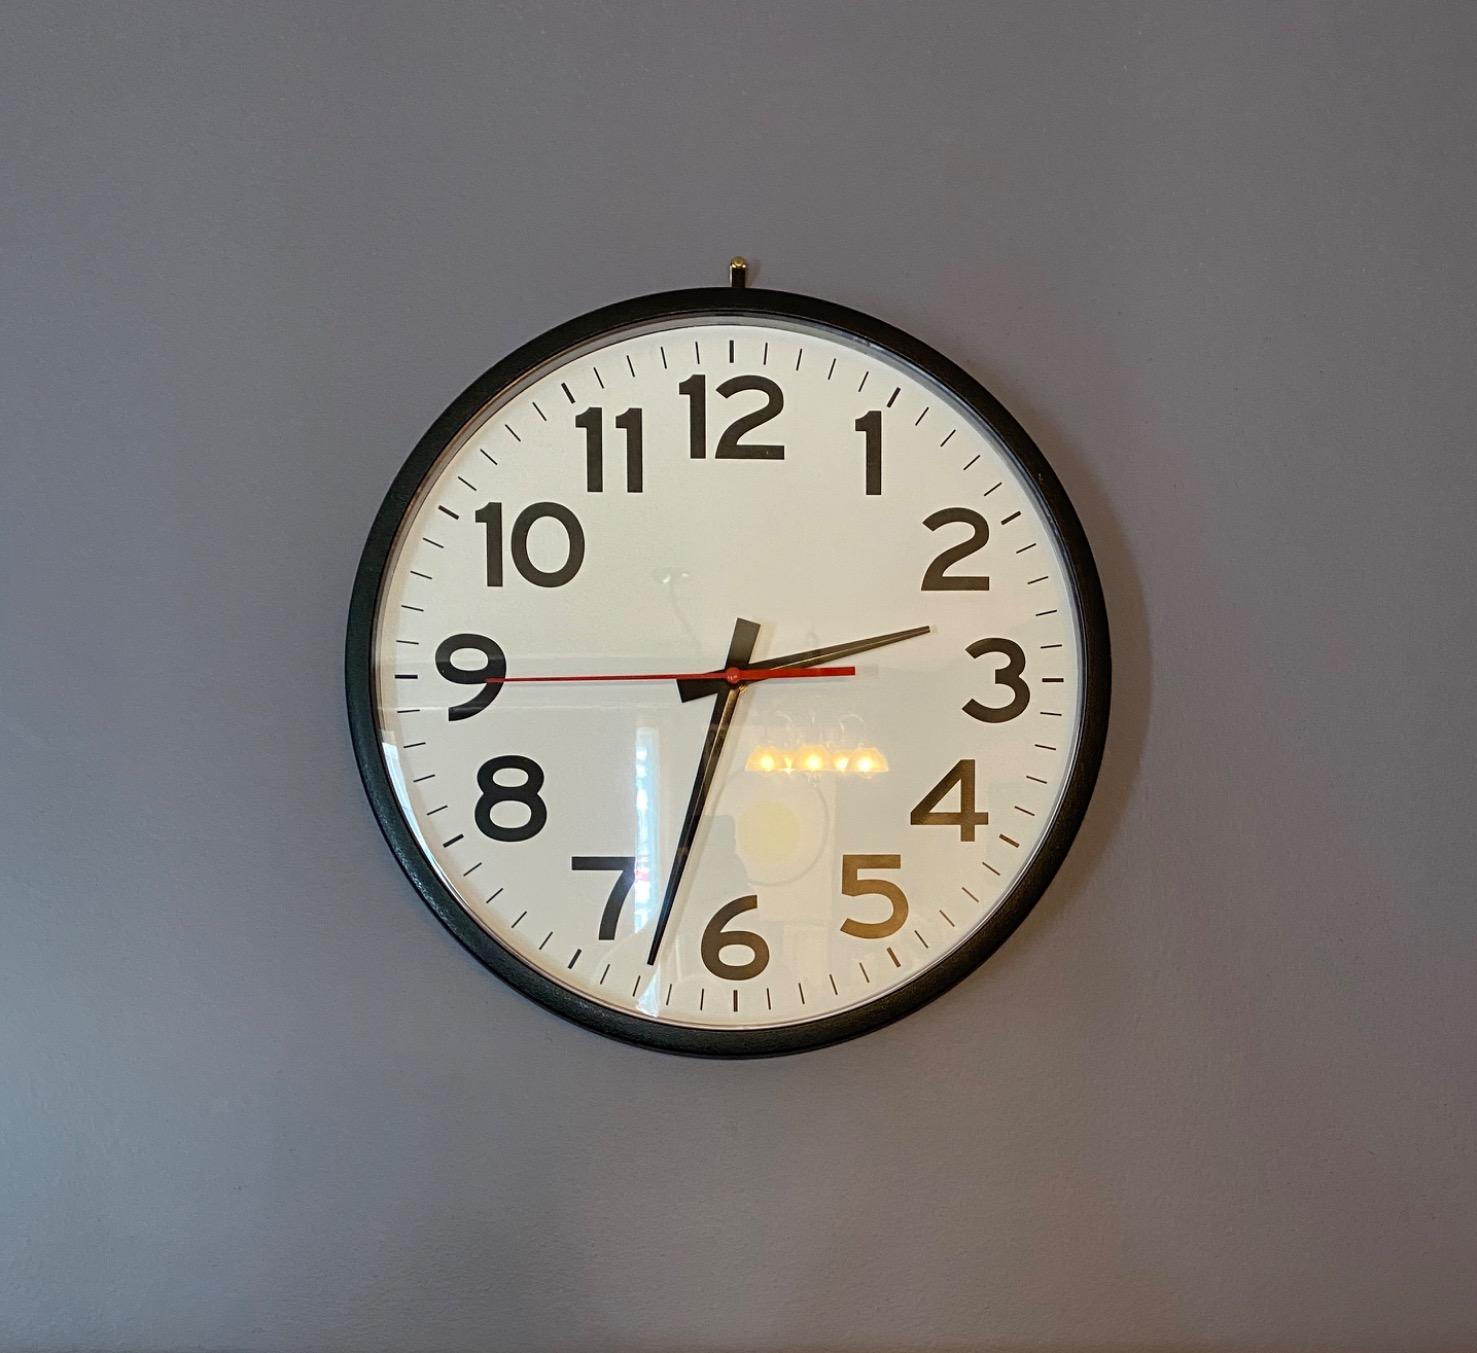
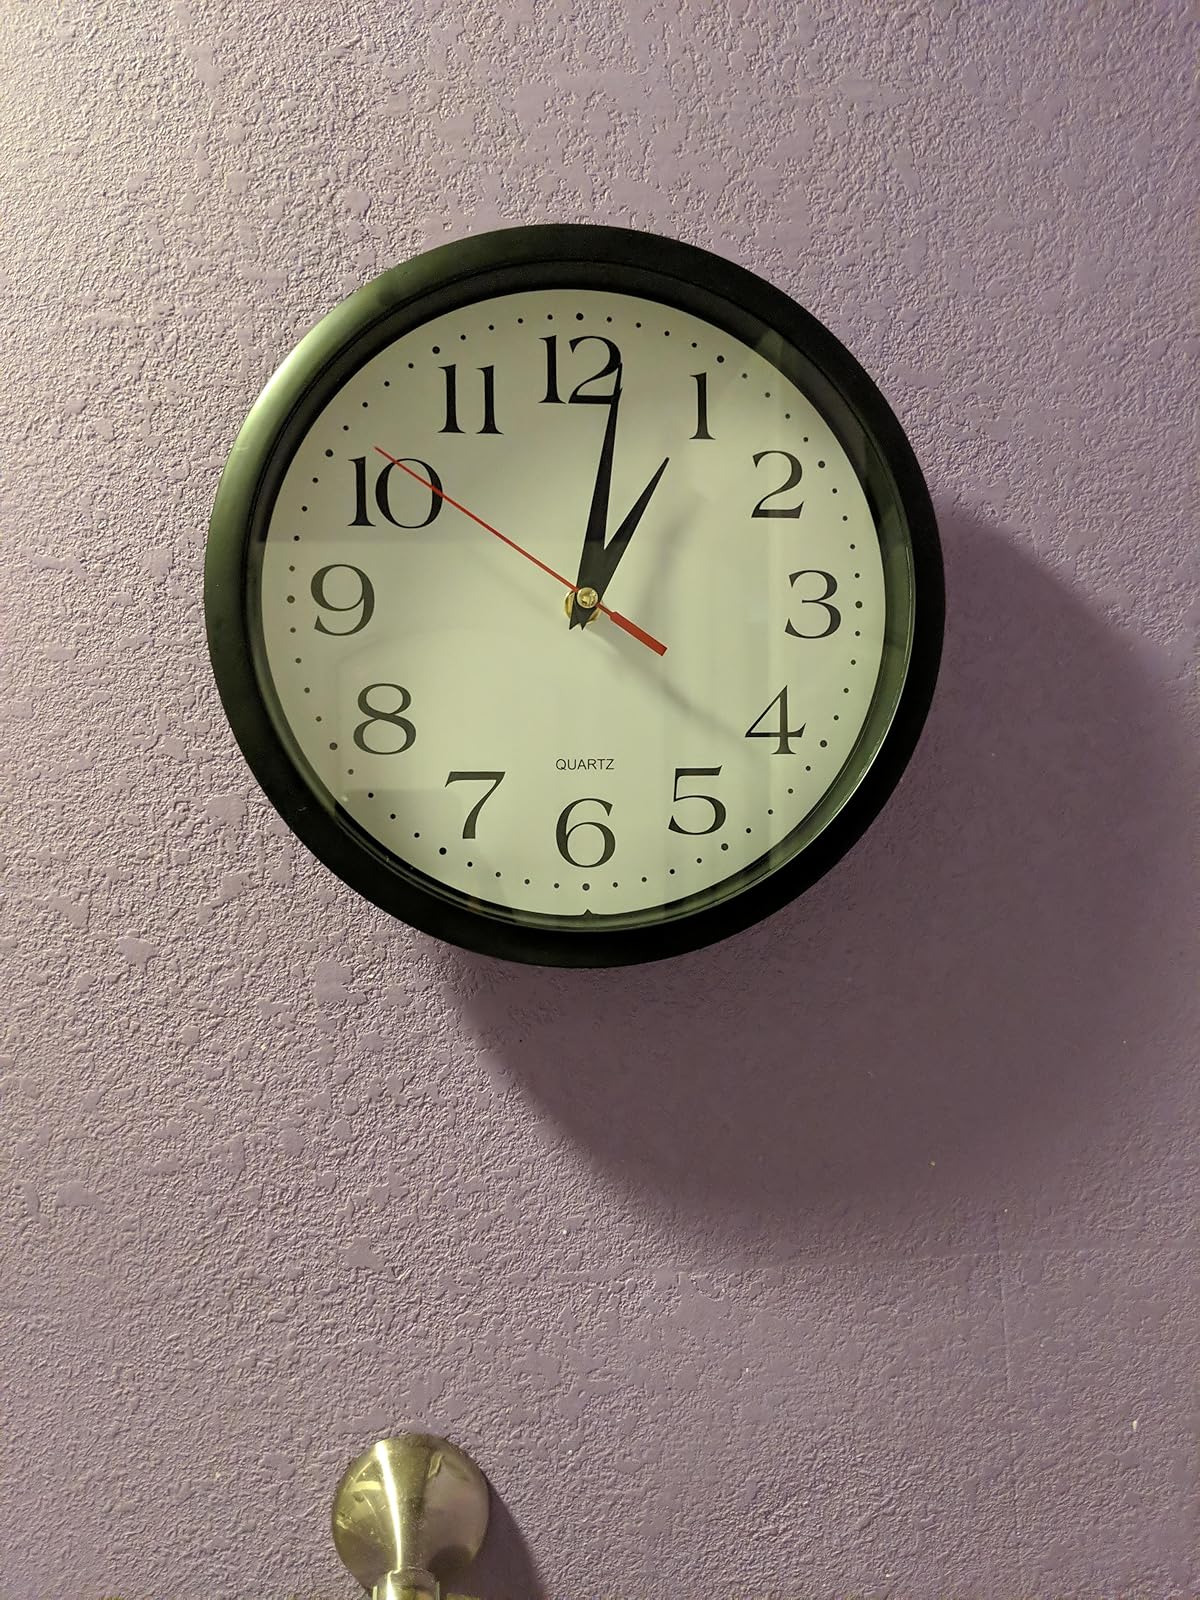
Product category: clock
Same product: no